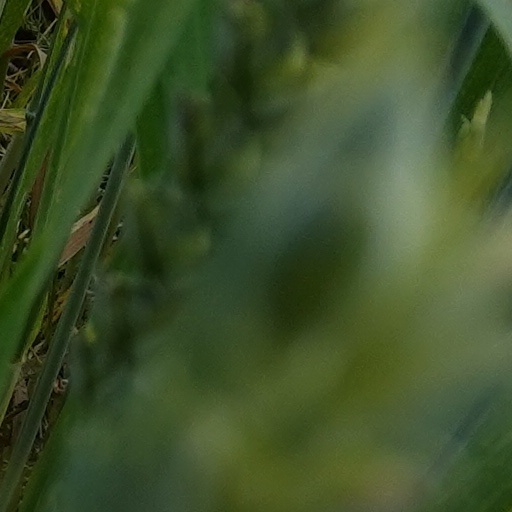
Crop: wheat